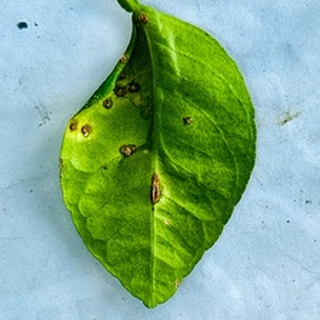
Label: lemon_anthracnose